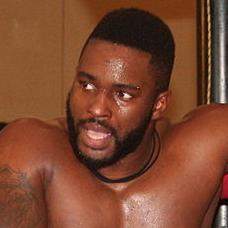
Age: 23